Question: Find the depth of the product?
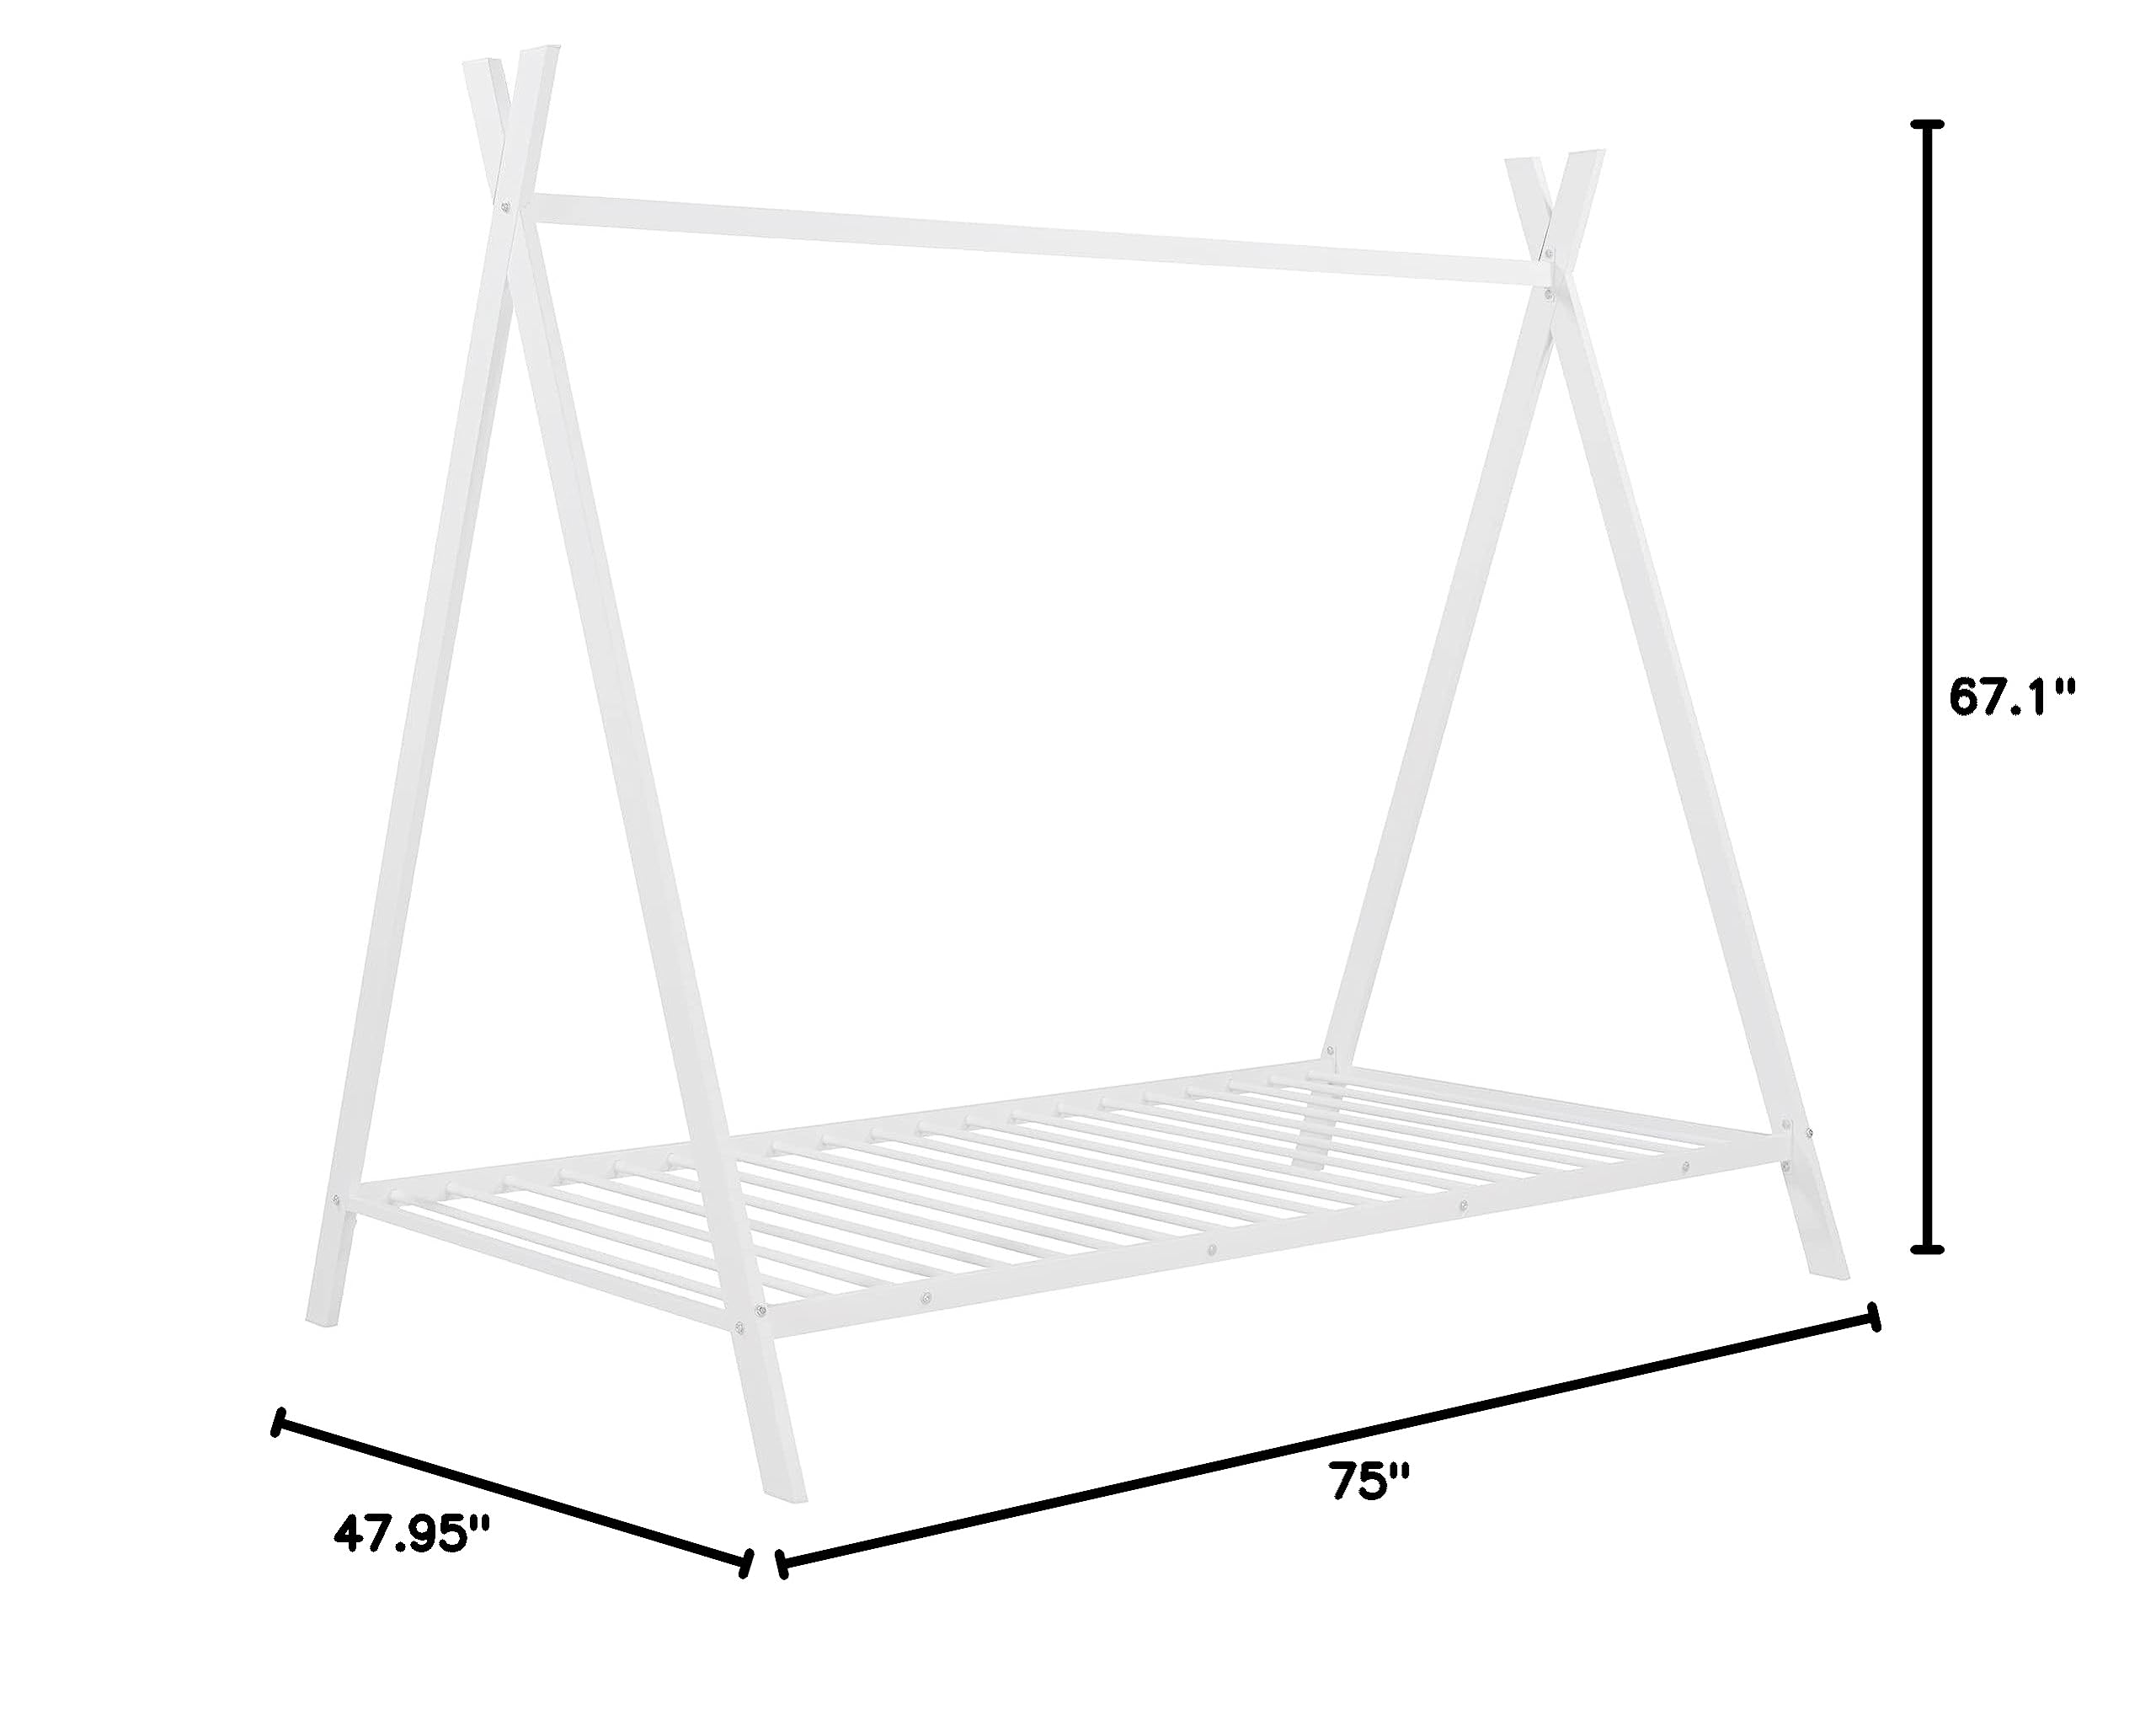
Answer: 75.0 inch